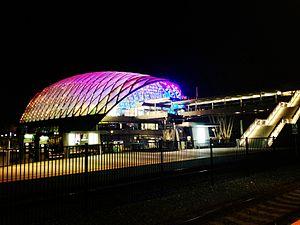
La gare d'Anaheim est une gare ferroviaire des États-Unis située à Anaheim en Californie. Elle est desservie par Amtrak et Metrolink. C'est une gare avec personnel.